Comberanche-et-Épeluche

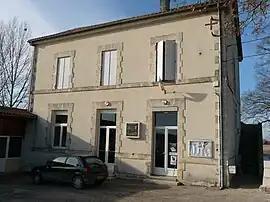
The town hall in Comberanche

Comberanche-et-Épeluche is a commune in the Dordogne department in Nouvelle-Aquitaine in southwestern France.